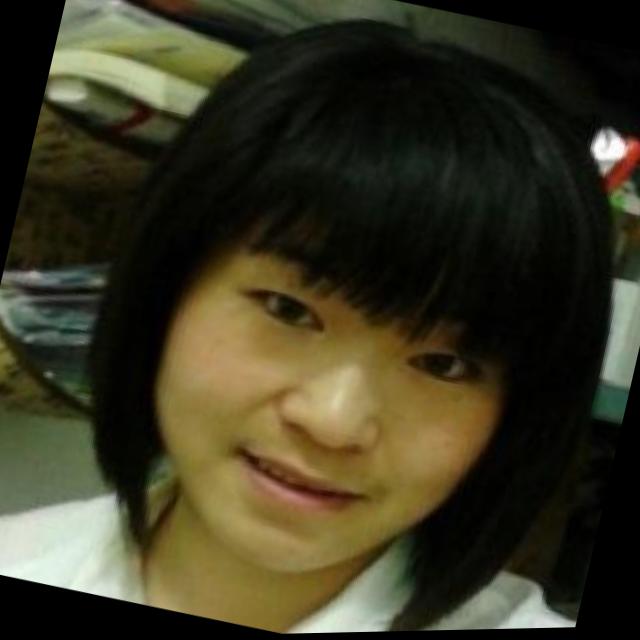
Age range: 21-44